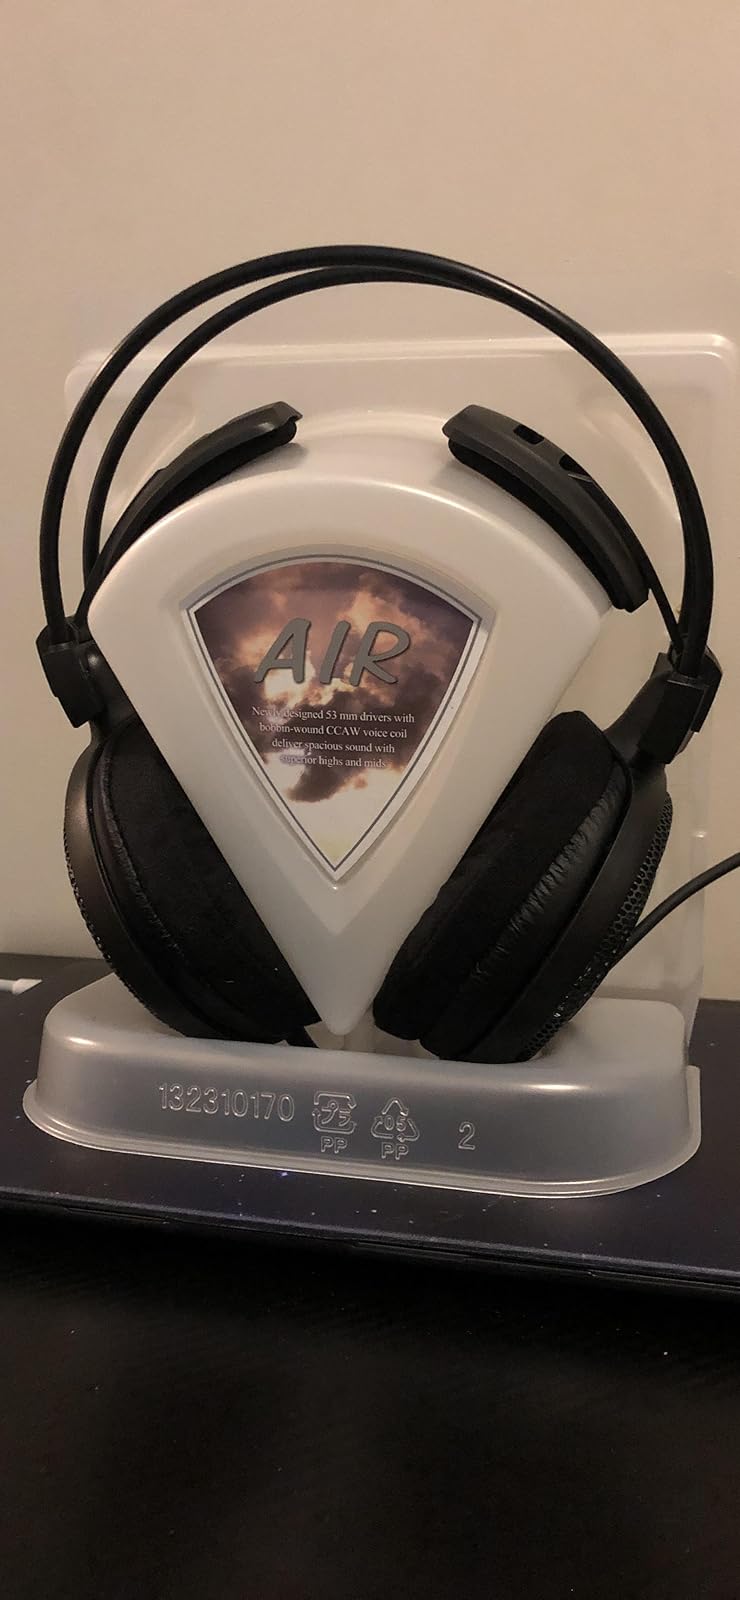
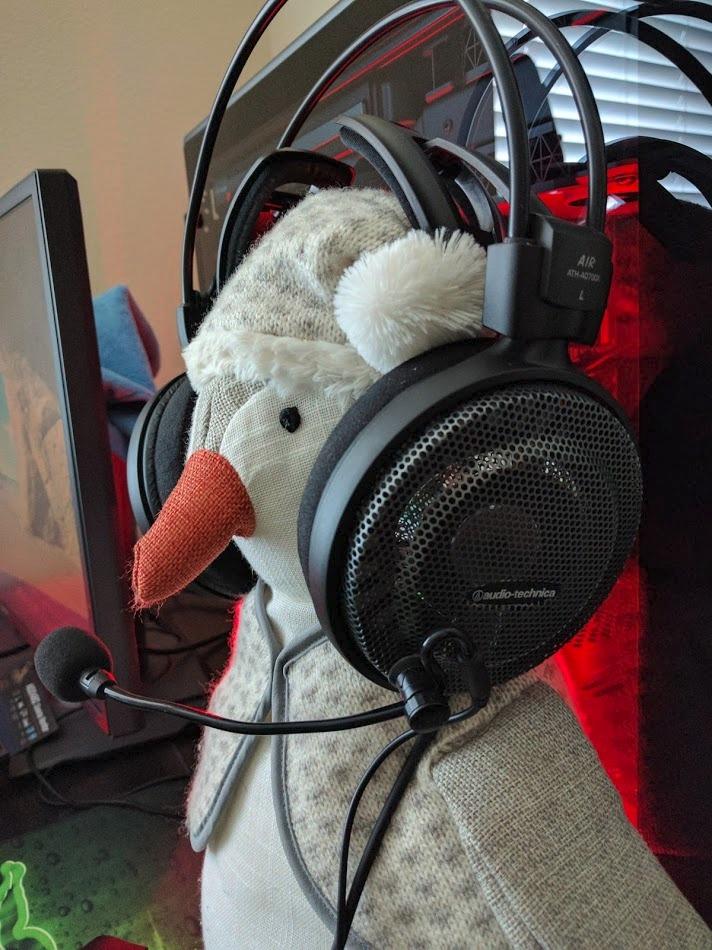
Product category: headphones
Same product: yes